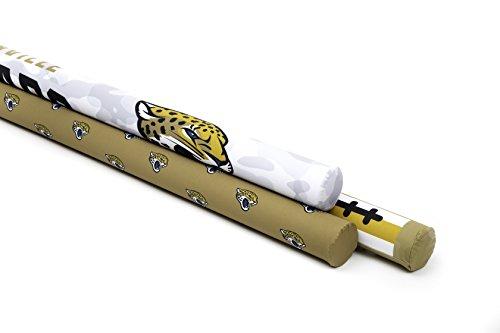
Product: Btswim NFL Pool Noodles (Pack of 3)
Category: Toys & Games | Sports & Outdoor Play | Pools & Water Toys | Pool Toys | Swim Noodles
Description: Great Condition.
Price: $13.18